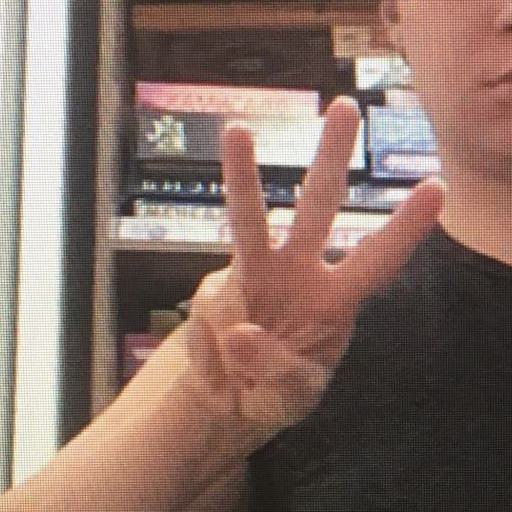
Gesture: three